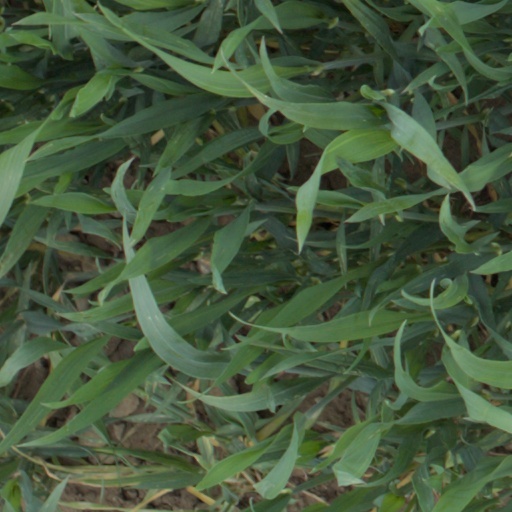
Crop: wheat